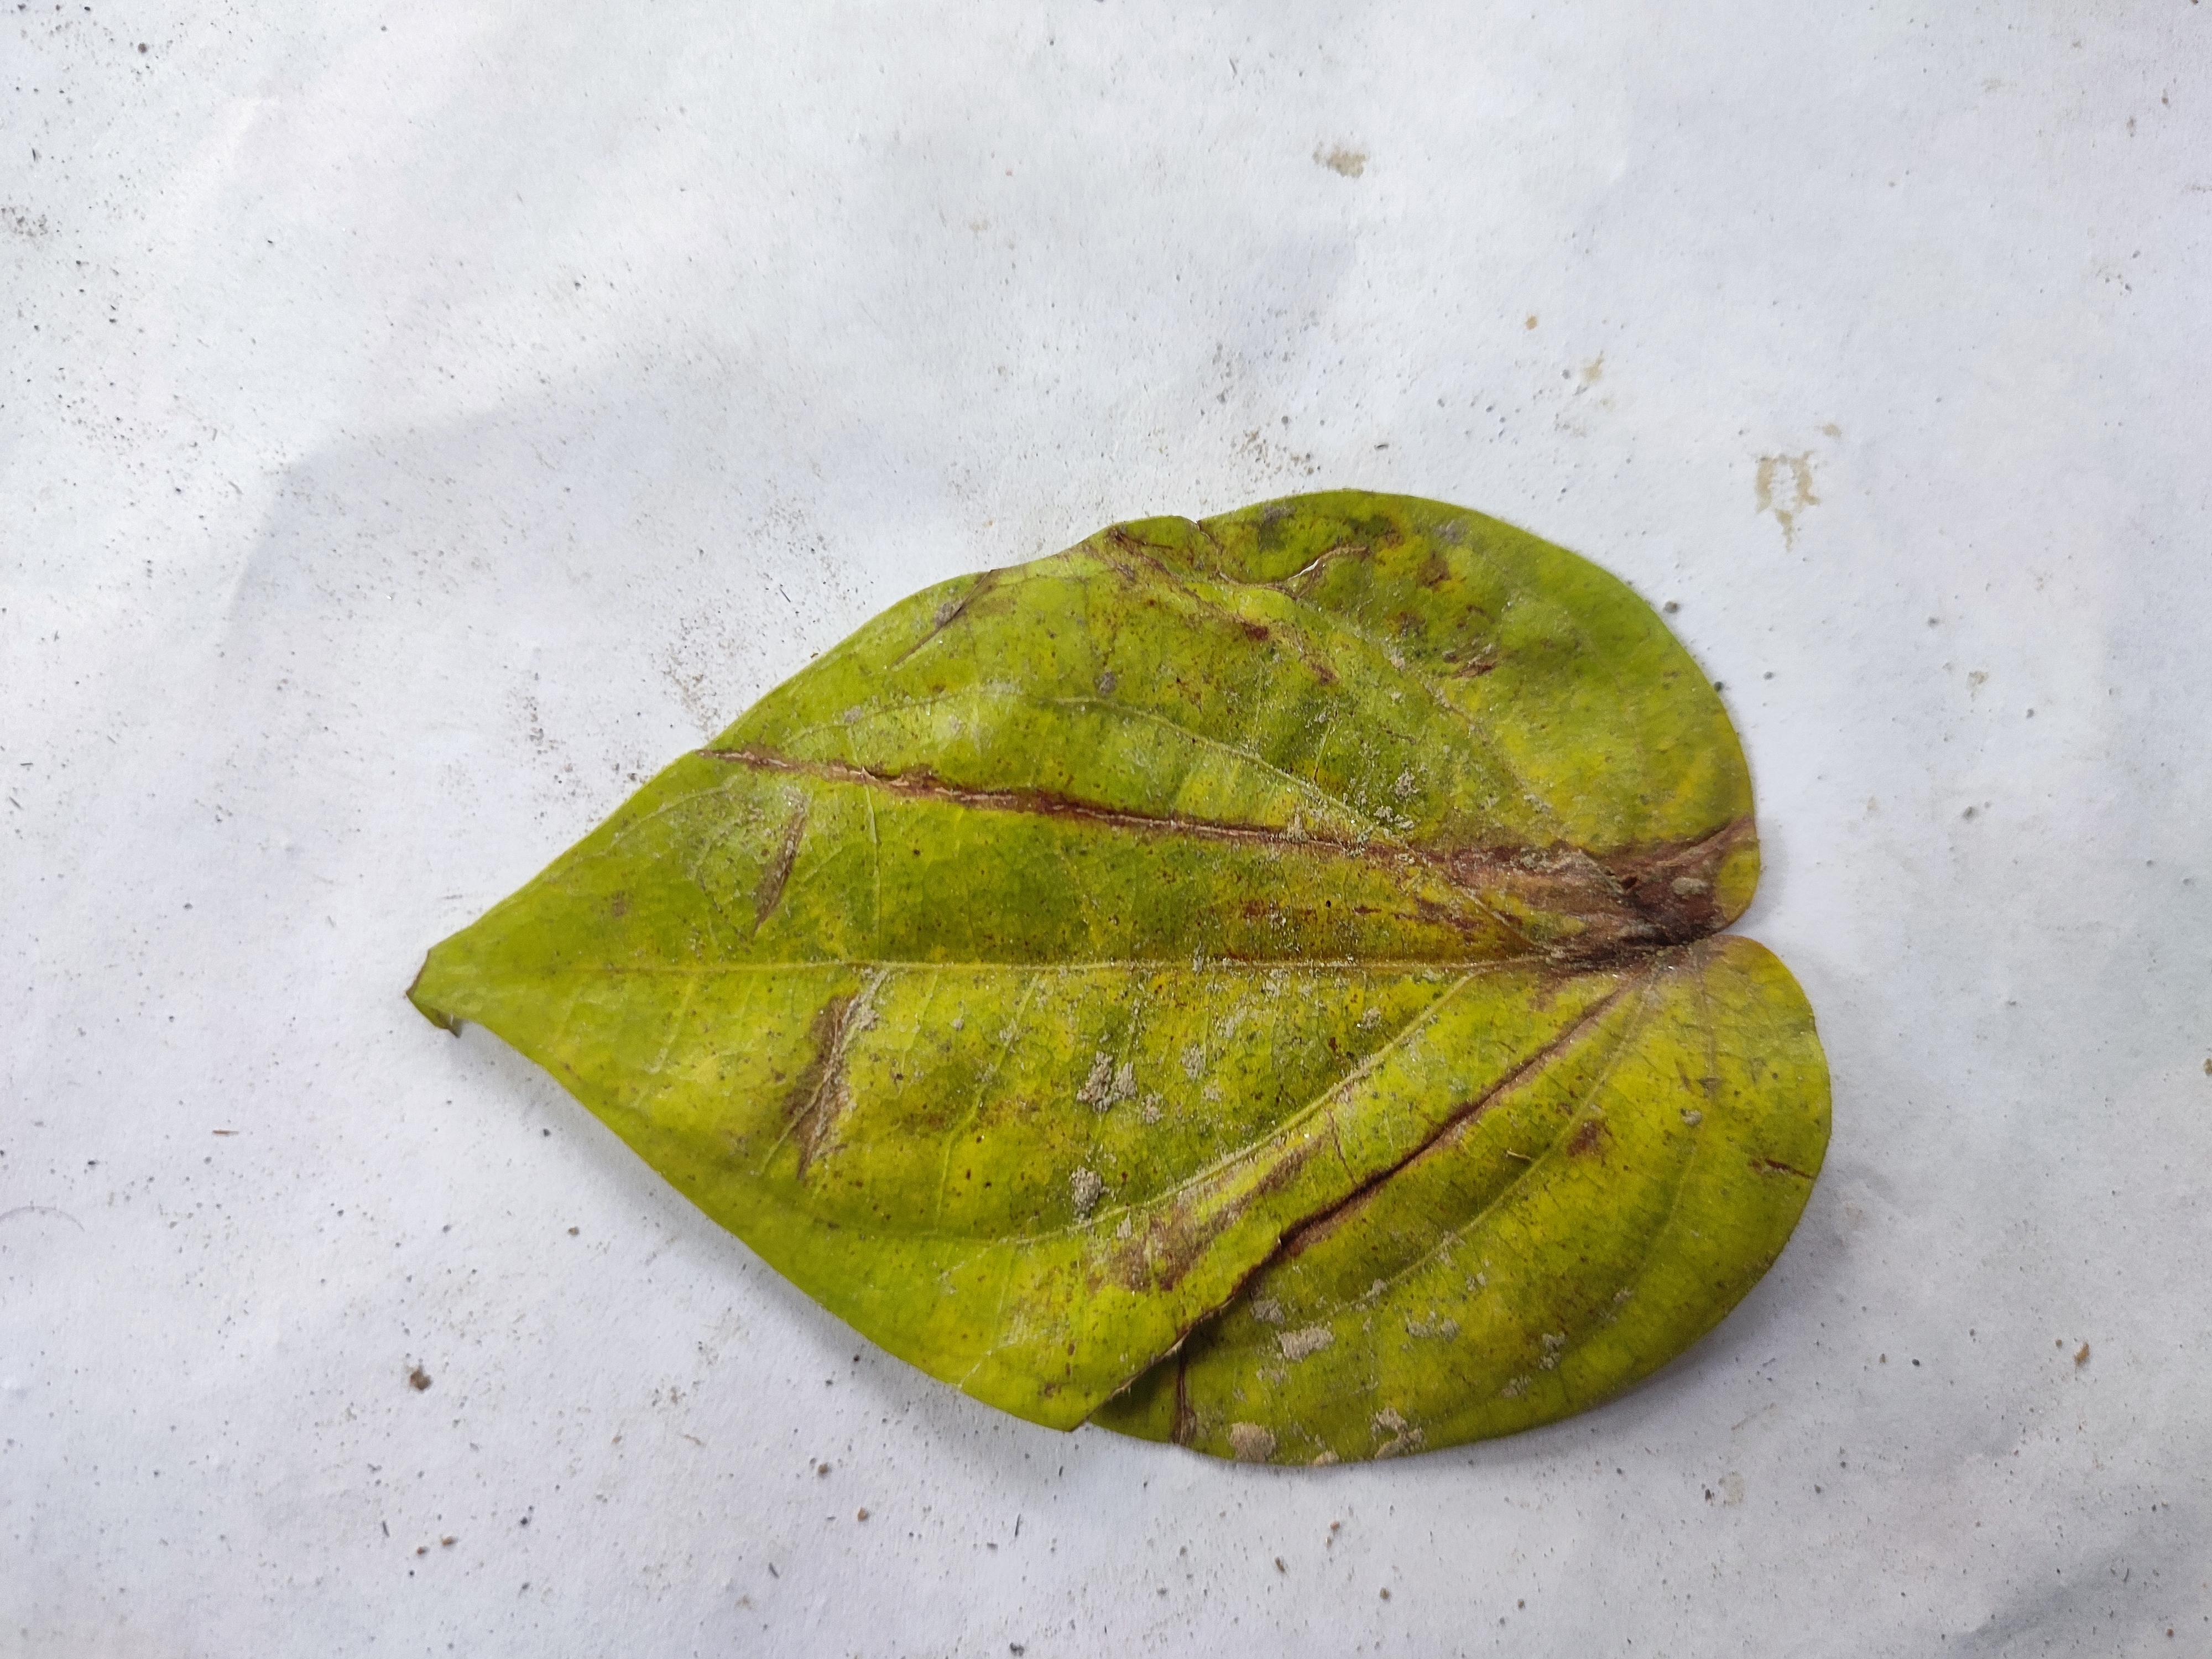
Label: Dried_Leaf